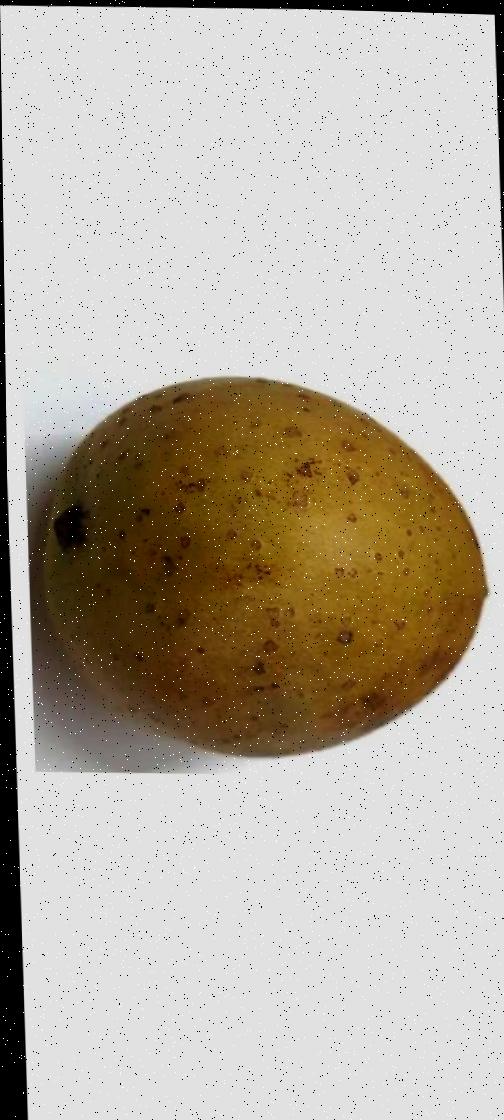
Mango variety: Gourmoti